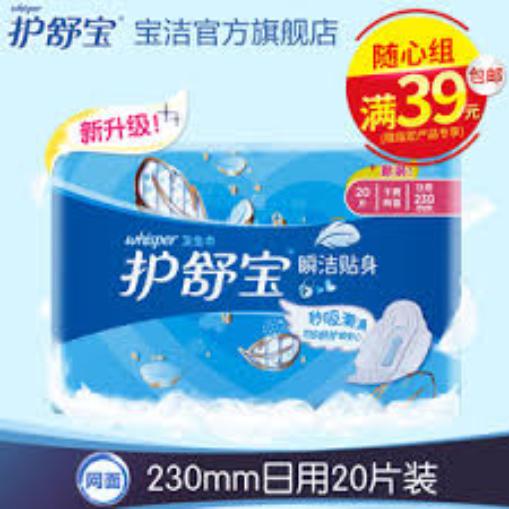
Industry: Necessities